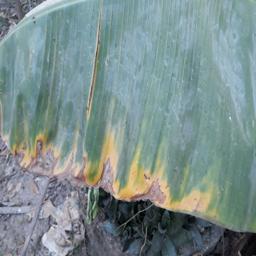
Label: POTASSIUM DEFICIENCY